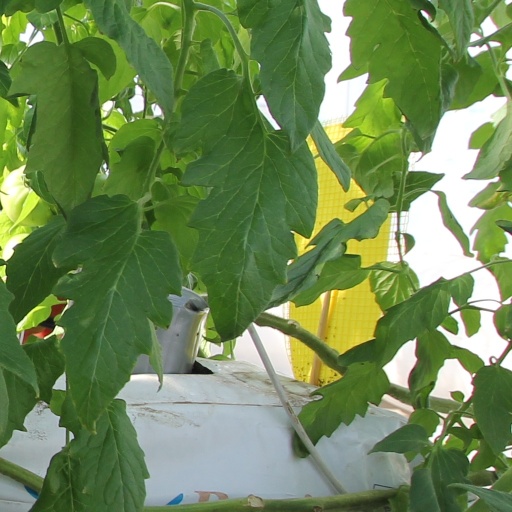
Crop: tomato